Chatham, Virginia

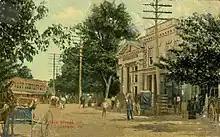
North Main Street, Chatham, "circa" 1909

It is the home to the oldest continually used building in Pittsylvania County, once an 18th-century tavern, since turned into a house and now occupied by Chatham Hall faculty.